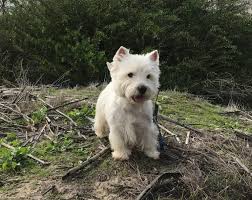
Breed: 209-n000040-West_Highland_white_terrier